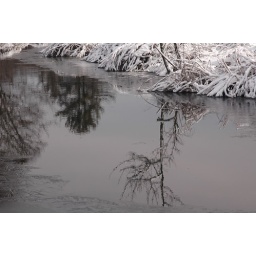
Reflection of a bare tree in the partly frozen Miles River